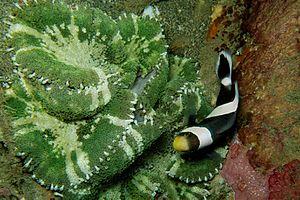
Stichodactyla est un genre d'anémone de mer de la famille des Stichodactylidés.